Internet

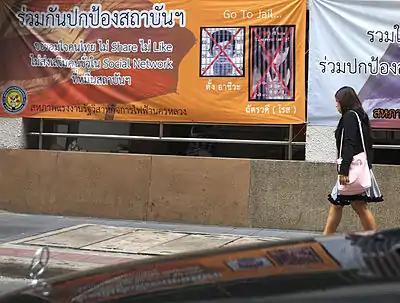
Banner in Bangkok during the 2014 Thai coup d'état, informing the Thai public that 'like' or 'share' activities on social media could result in imprisonment (observed 30 June 2014)

(FTP) server for easy download by others. It can be put into a "shared location" or onto a file server for instant use by colleagues. The load of bulk downloads to many users can be eased by the use of "mirror" servers or peer-to-peer networks. In any of these cases, access to the file may be controlled by user authentication, the transit of the file over the Internet may be obscured by encryption, and money may change hands for access to the file. The price can be paid by the remote charging of funds from, for example, a credit card whose details are also passed—usually fully encrypted—across the Internet. The origin and authenticity of the file received may be checked by digital signatures or by MD5 or other message digests.